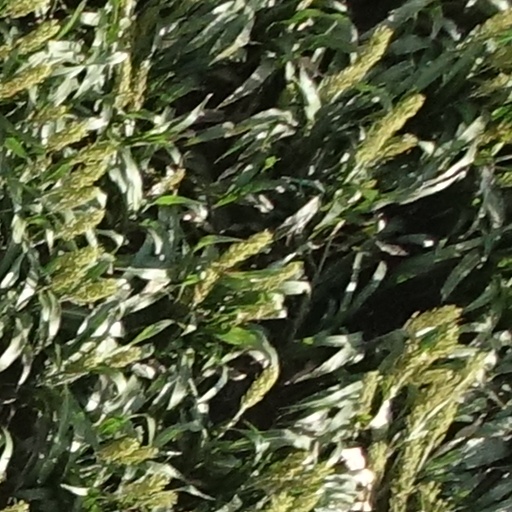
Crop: sorghum